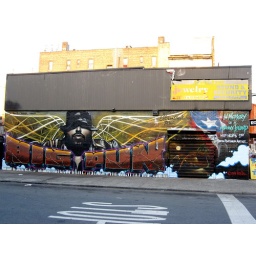
Big Pun wall by Tats Cru (angle shot)Bronx, NY163rd street and Rogers Place